Gro Brækken

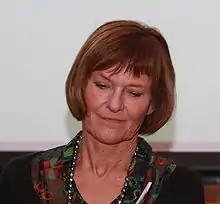
Gro Brækken 2010.

Gro Merete Brækken (born 8 December 1952) is a Norwegian businessperson known for her extensive leadership experience in various sectors including oil, refinery, natural gas, shipbuilding, banking, and aid and development. She has held significant roles in both national and international companies and organizations.